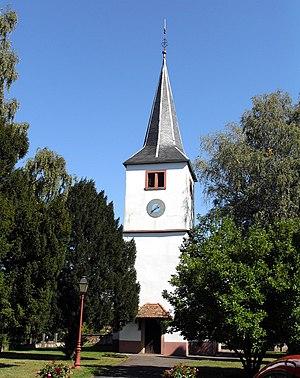
L'église Saint-Jean-Baptiste, église protestante, à Kauffenheim
Kauffenheim est une commune française située dans le département du Bas-Rhin, en région Grand Est.